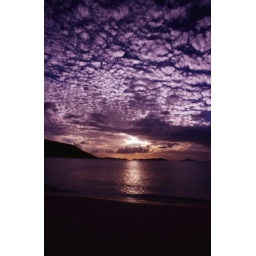
Savannah Bay is a long untouched stretch of white sand beach on Virgin Gorda in the British Virgin Islands.